Wang Changling

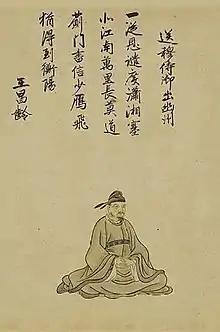
Wang Changling, painted by Kanō Tsunenobu in the 18th century.

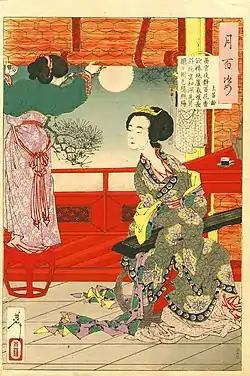
Yoshitoshi illustrating one of Wang Changling's poems, 100 Aspects of the Moon #54, 1887.

Wang Changling (698–756) was a major Tang dynasty poet. His courtesy name was Shaobo. He was originally from Taiyuan in present-day Shanxi province, according to the editors of the "Three Hundred Tang Poems", although other sources claim that he was actually from Jiangning near modern-day Nanjing. After passing the prestigious jinshi examination, he became a secretarial official and later held other imperial positions, including that of an official posting to Sishui, in what is currently Xingyang, in Henan province. Near the end of his life he was appointed as a minister of Jiangning county. He died in the An Lushan Rebellion; between the 10th month of the 14th year of the "Tianbao" era (755 CE) and the second year of the "Zhide" era (757 CE), he was executed by the Tang official Lüqiu Xiao (閭丘曉). When Lüqiu later was sentenced to death by another official Zhang Hao (張鎬), he pleaded for mercy, citing the fact that he had kin to take care of. Zhang's retort was, "Then, who's left to take care of Wang Changling's kin?". Lüqiu went silent after that.